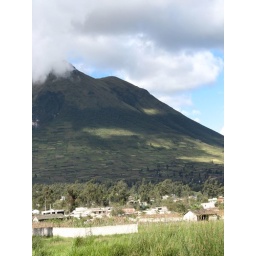
the mountains around the lake